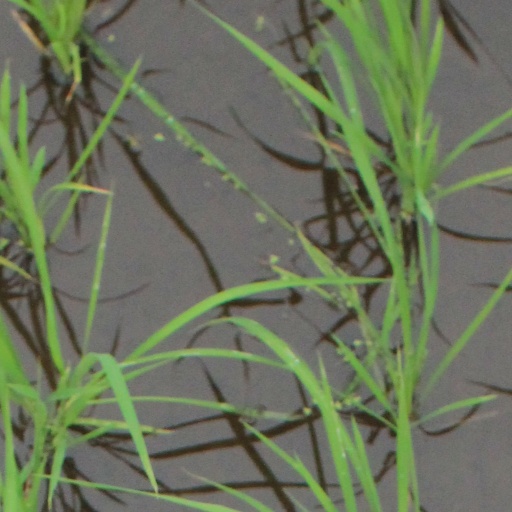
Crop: rice